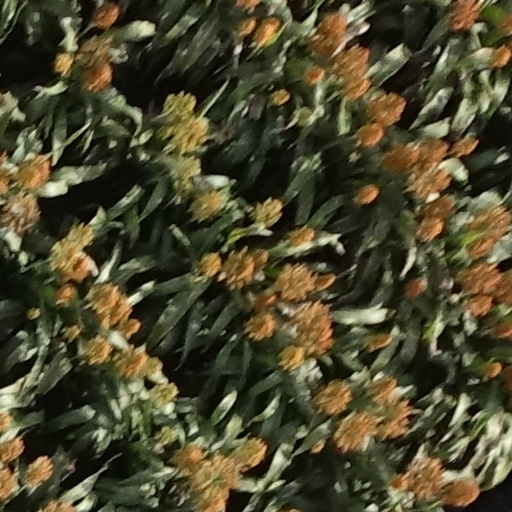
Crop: sorghum